Franco-Moroccan War

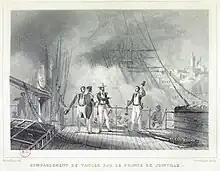
Painting of Prince of Joinville bombarding Tangier.

The war began on August 6, 1844, at eight in the morning, when a French fleet under the command of the Prince of Joinville François d'Orléans, in his first action as a squadron commander, conducted a naval Bombardment of Tangier. In an hour's time all the outer batteries were destroyed; two works held out longer, the battery of the Kasbah and that of the marine fort. At eleven the fire ceased, the Prince commanding the squadron had executed the order of the Ministry, the exterior fortifications were in ruins, the town had been respected. The squadron, then, went into the Atlantic, passed along the coast of Morocco, and, though the weather was very bad, anchored before Mogador on 11 August. The condition of the sea would not allow of the vessels at once taking up their fighting positions. For three days they had to lie at anchor without being able to communicate.